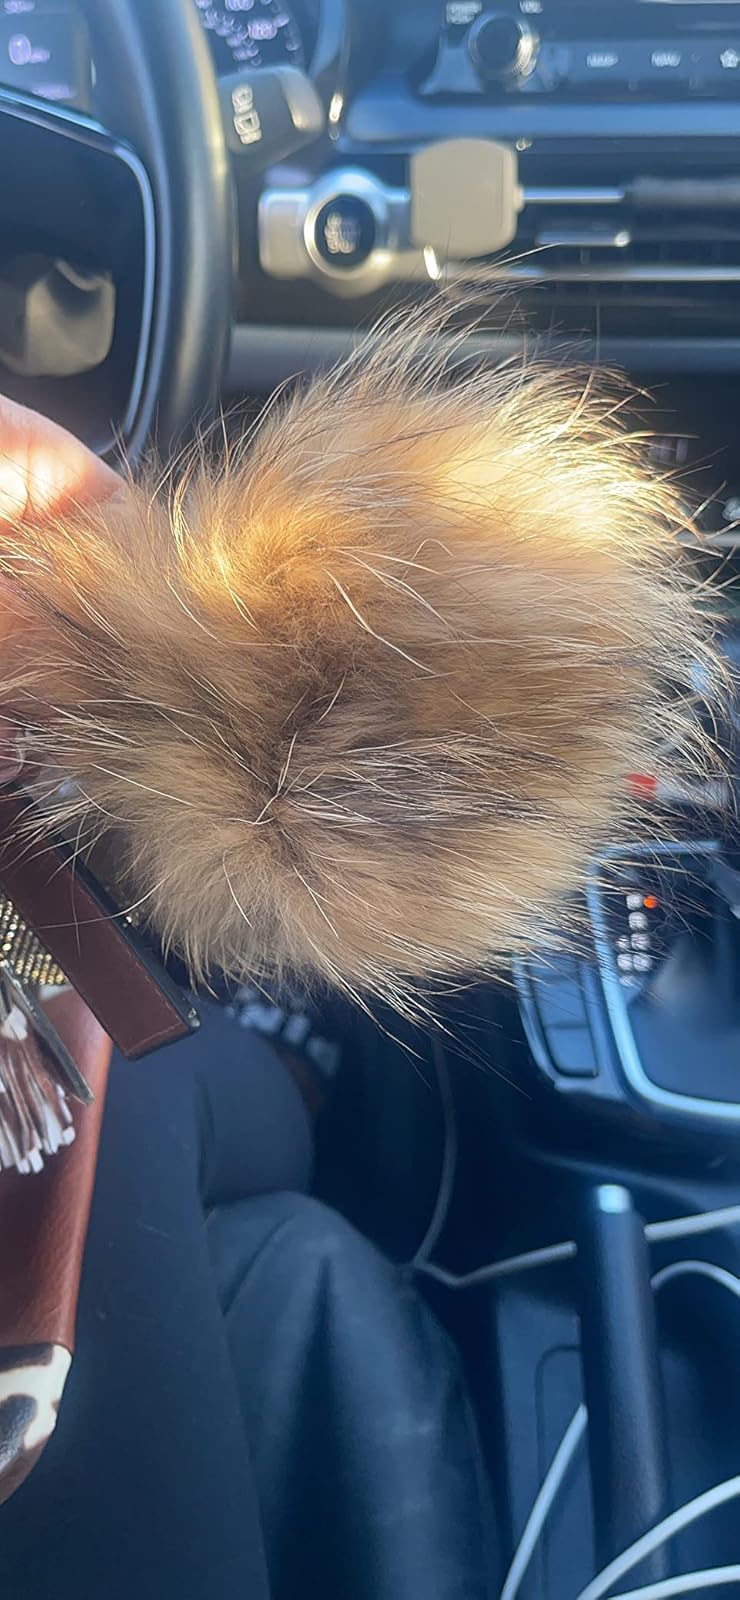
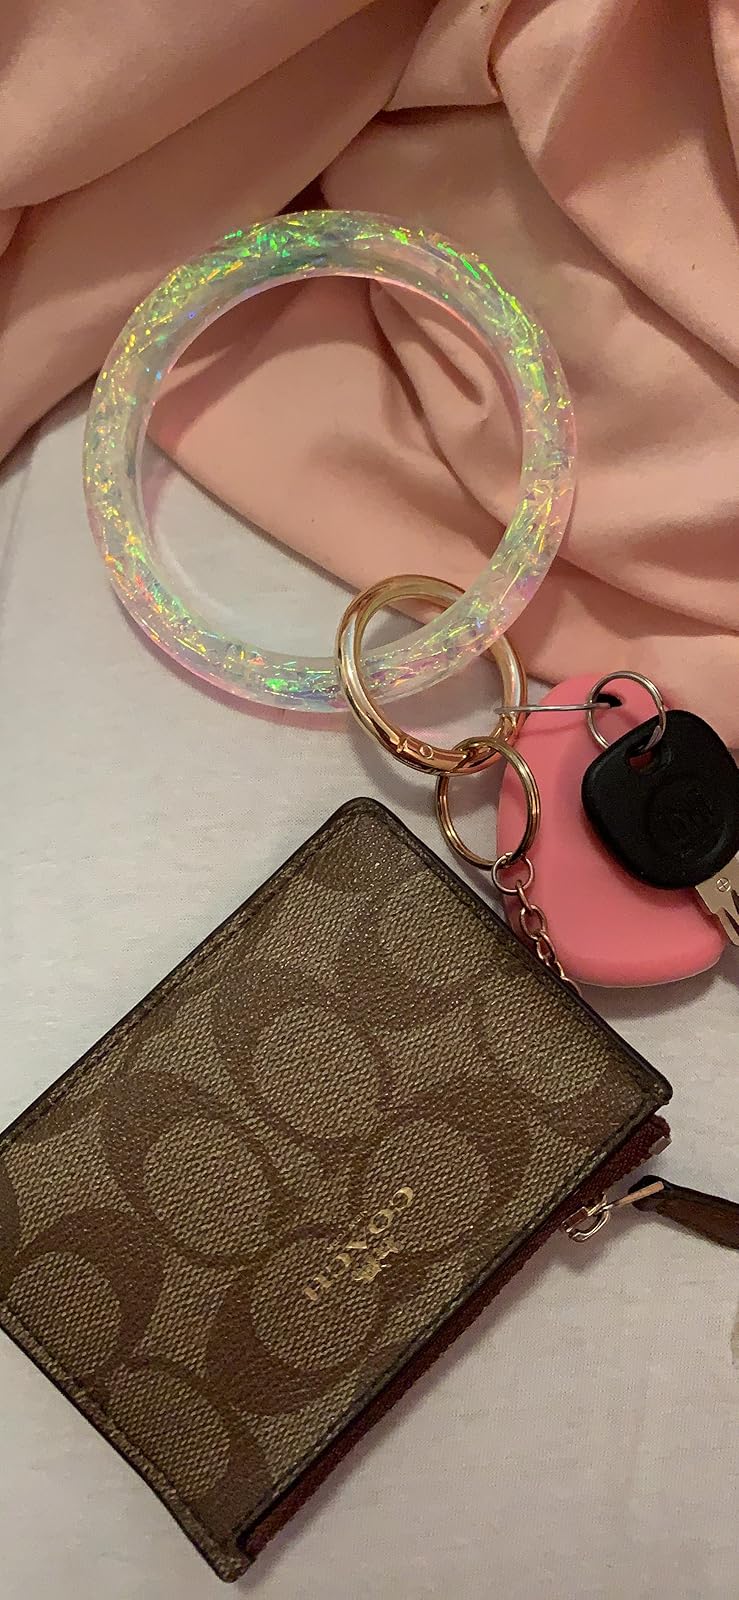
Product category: accessories_keychain
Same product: no